Stadler Citylink

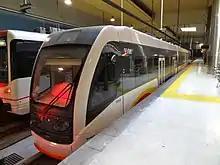
A Mallorca Citylink tram-train on display at Plaça de Espanya terminus

Nine Vossloh Citylink tram-trains were ordered by Ferrocarrils de la Generalitat Valenciana for use on the Alicante Tram network's lines 1 and 3. They have a maximum capacity of 303 passengers and a top speed of 100 km/h, and are classified as the 4100 series on the Alicante Tram network. The contract for the construction of these units is around 43.3 million Euros and they are due in service in 2019.